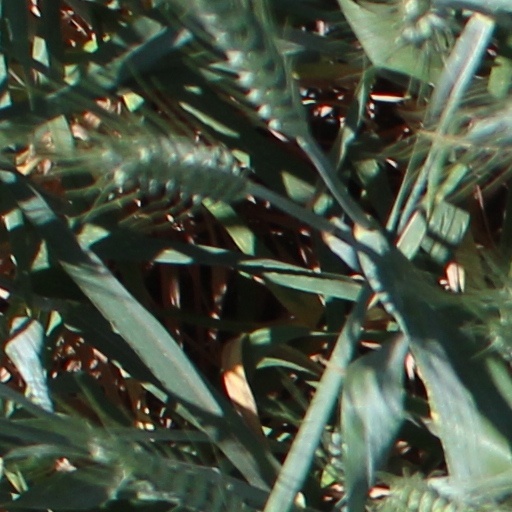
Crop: wheat